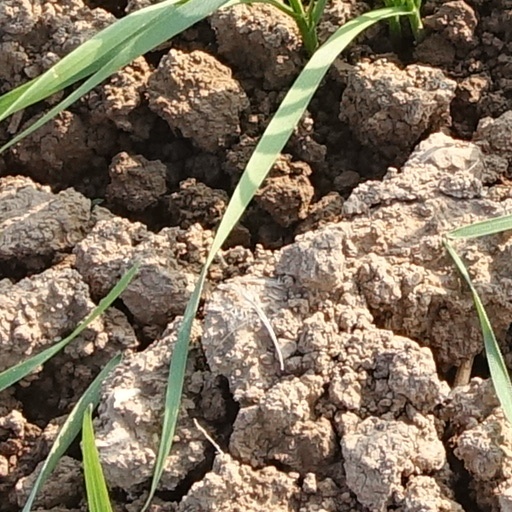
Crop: wheat